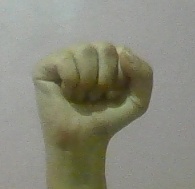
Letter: saad